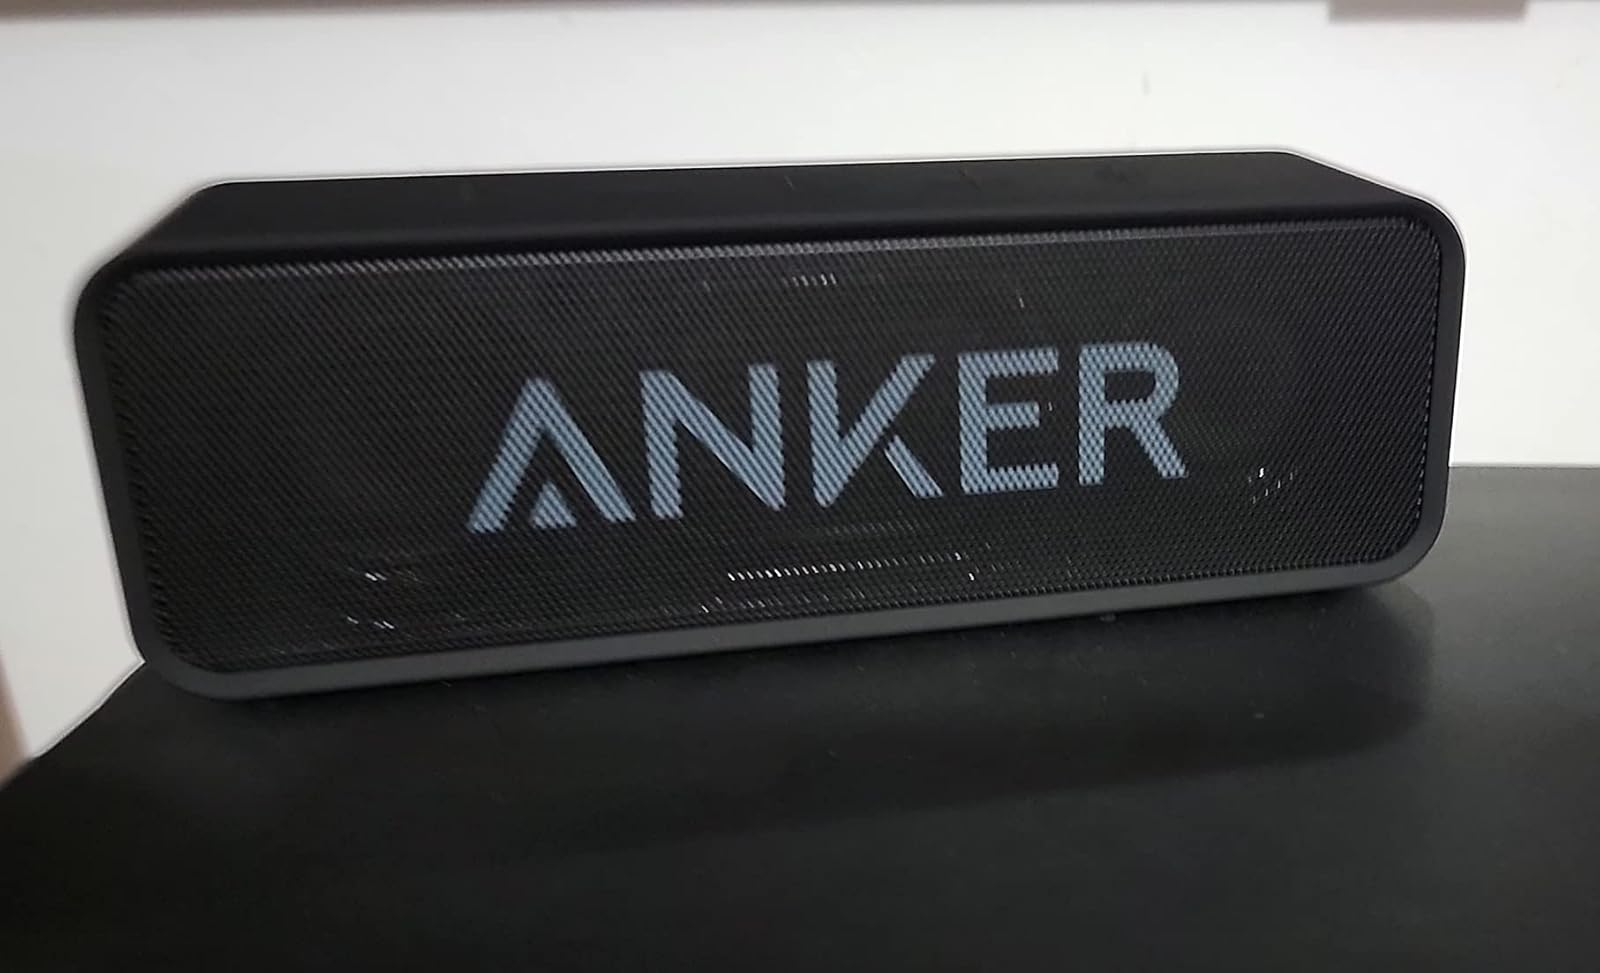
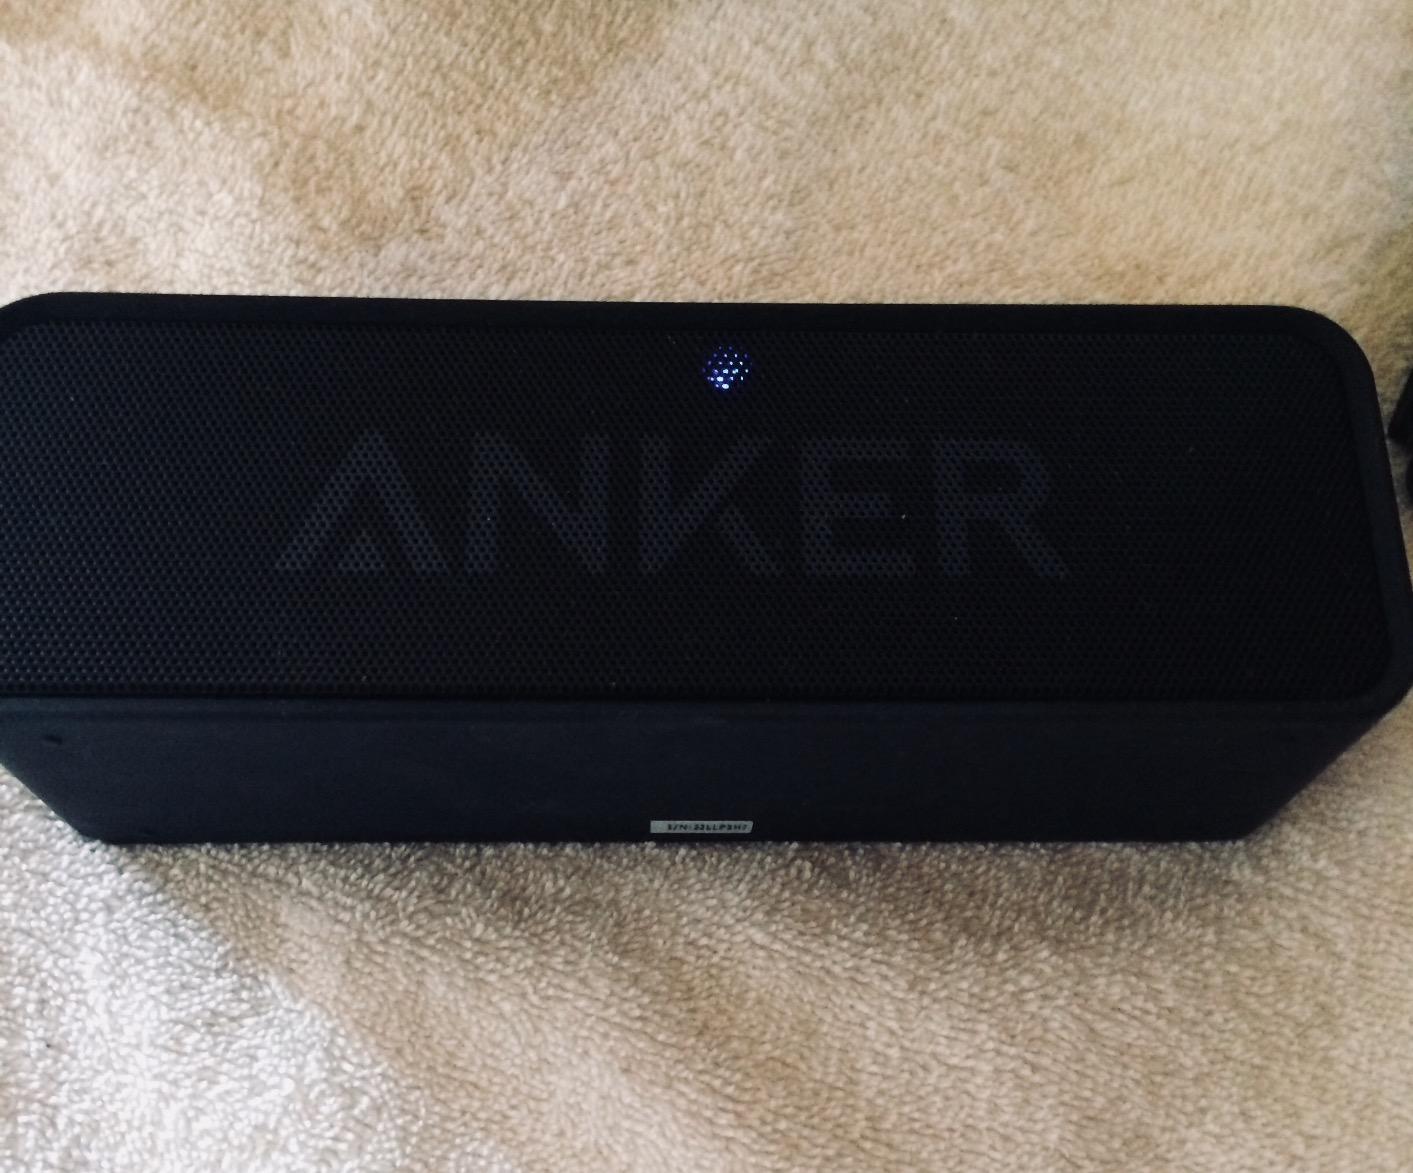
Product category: speaker
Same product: yes